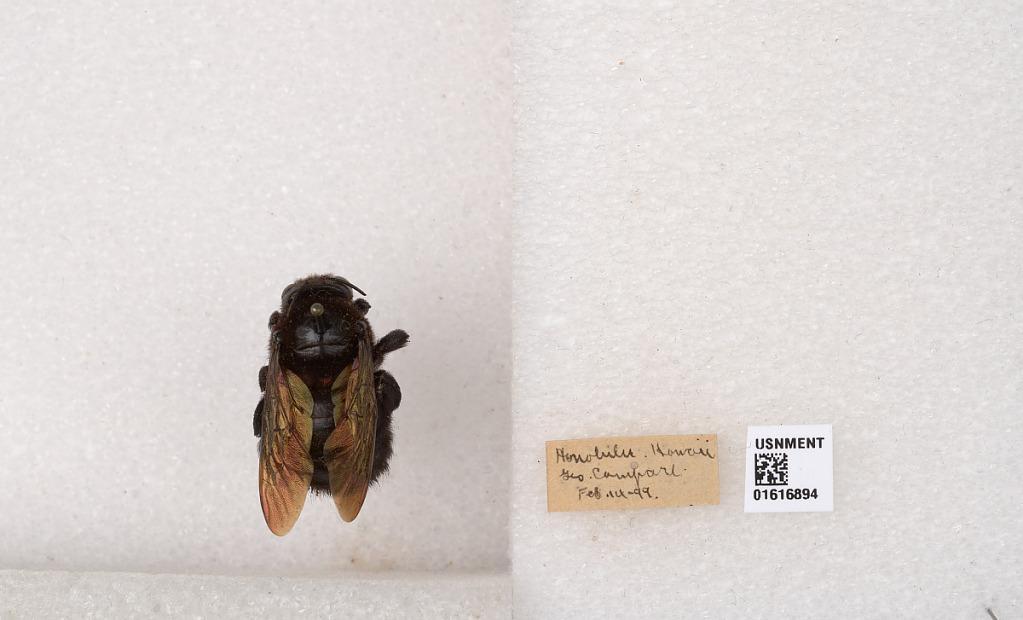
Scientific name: Xylocopa (Neoxylocopa) sonorina Smith
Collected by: G. Campari
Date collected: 1999-2-14
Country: United States
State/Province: Hawaii
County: Honolulu
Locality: Honolulu
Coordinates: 21.3069, -157.858